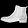
Label: Ankle boot